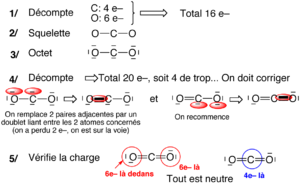
En chimie, une structure de Lewis est une représentation en deux dimensions de la structure électronique externe des atomes composant une molécule. Inventée par Gilbert Lewis, elle se base sur la topologie de la molécule.